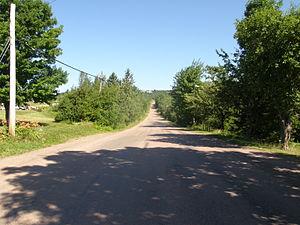
La côte magnétique est une attraction naturelle située au nord-ouest de la ville de Moncton, au Nouveau-Brunswick, au pied du mont Lutes. Il s'agit d'une portion de route d'un demi-kilomètre qui donne l'illusion que les automobiles remontent la pente.
Une côte magnétique ou colline magnétique est une illusion d'optique que l'on rencontre préférentiellement sur des routes. L'origine est purement optique même si certains des sites sont souvent accompagnés de revendications magiques, magnétiques ou même surnaturelles.